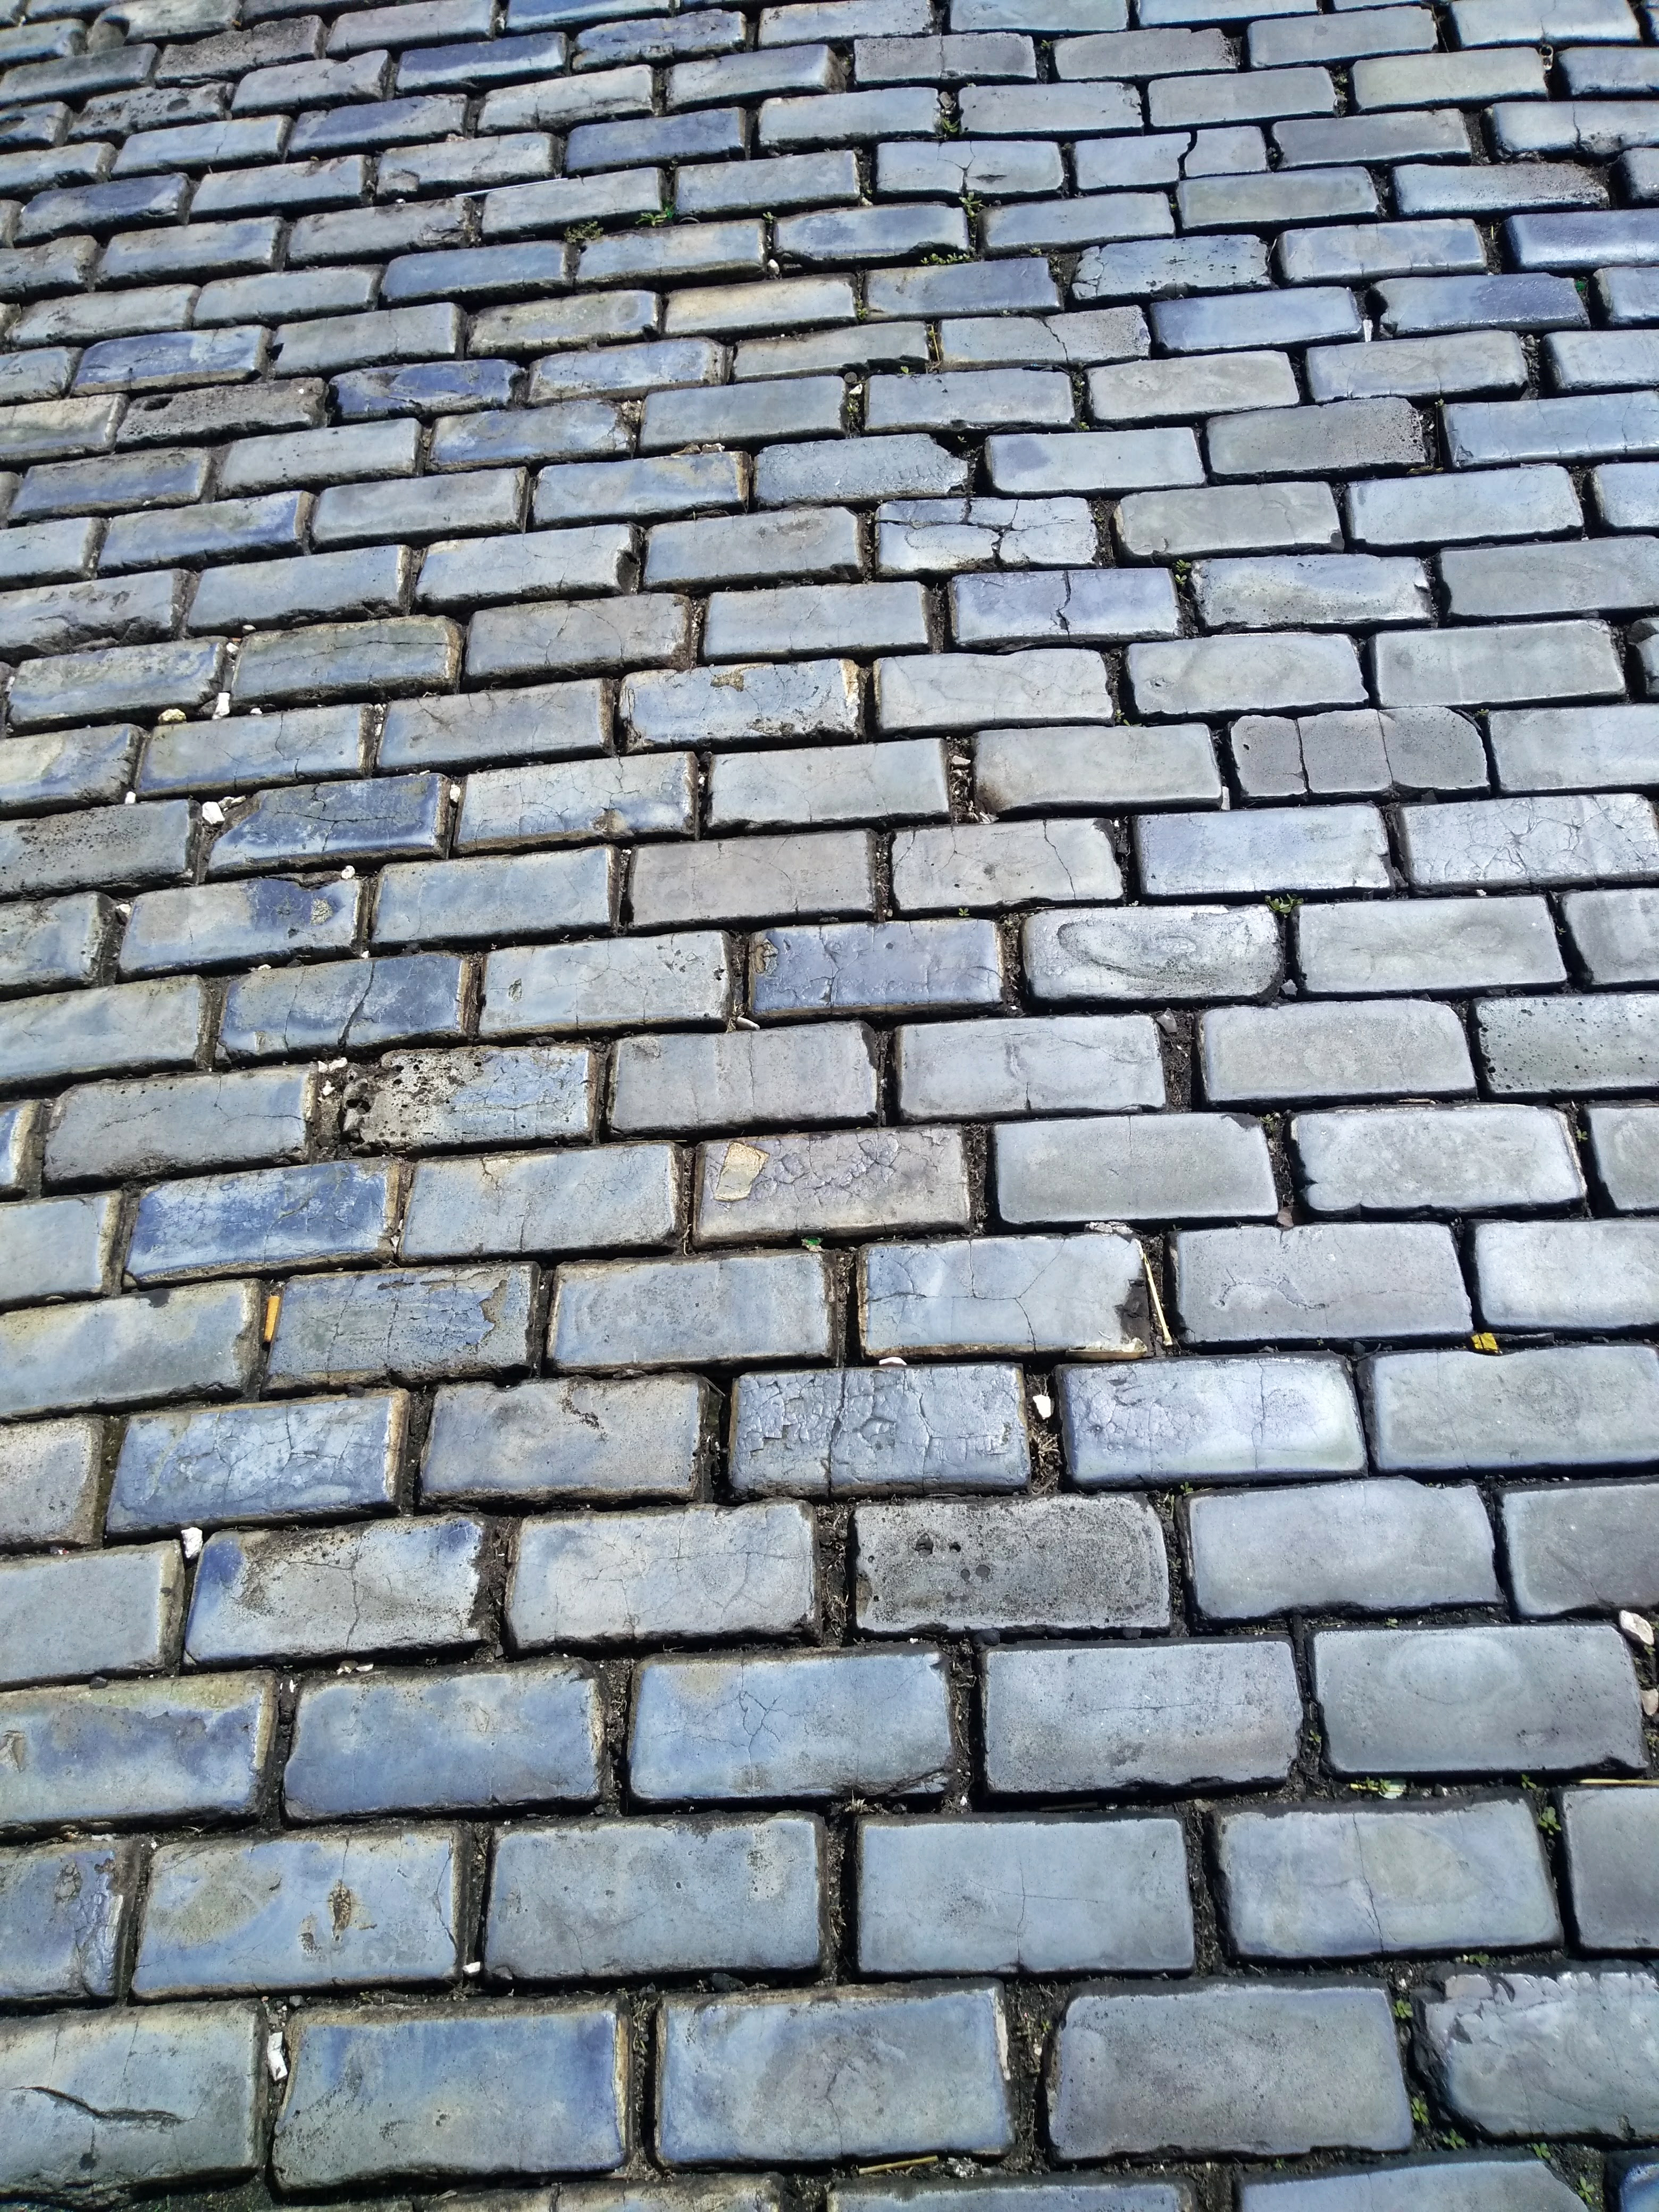
stone, cobblestone, brickwork, wall, stone wall, road surface, brick, line, material, pattern, roof